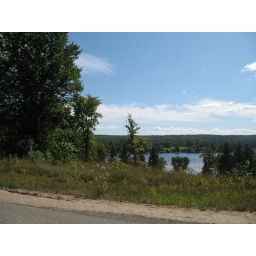
The whole bike ride is around 1 lake called Lake of Bays - a bazillion little fingerlets